Dennis Hadley Currie

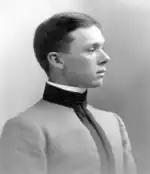
At West Point in 1901

Currie was born on 22 July 1874 to Angus Currie and his wife in Glen Rose, Texas. He attended Glen Rose High School and later a nearby small college. In 1901, he graduated from the United States Military Academy at West Point. Currie was also a graduate of the Infantry and Cavalry School (1907) and Army Staff College (1908) at Fort Leavenworth, Kansas.